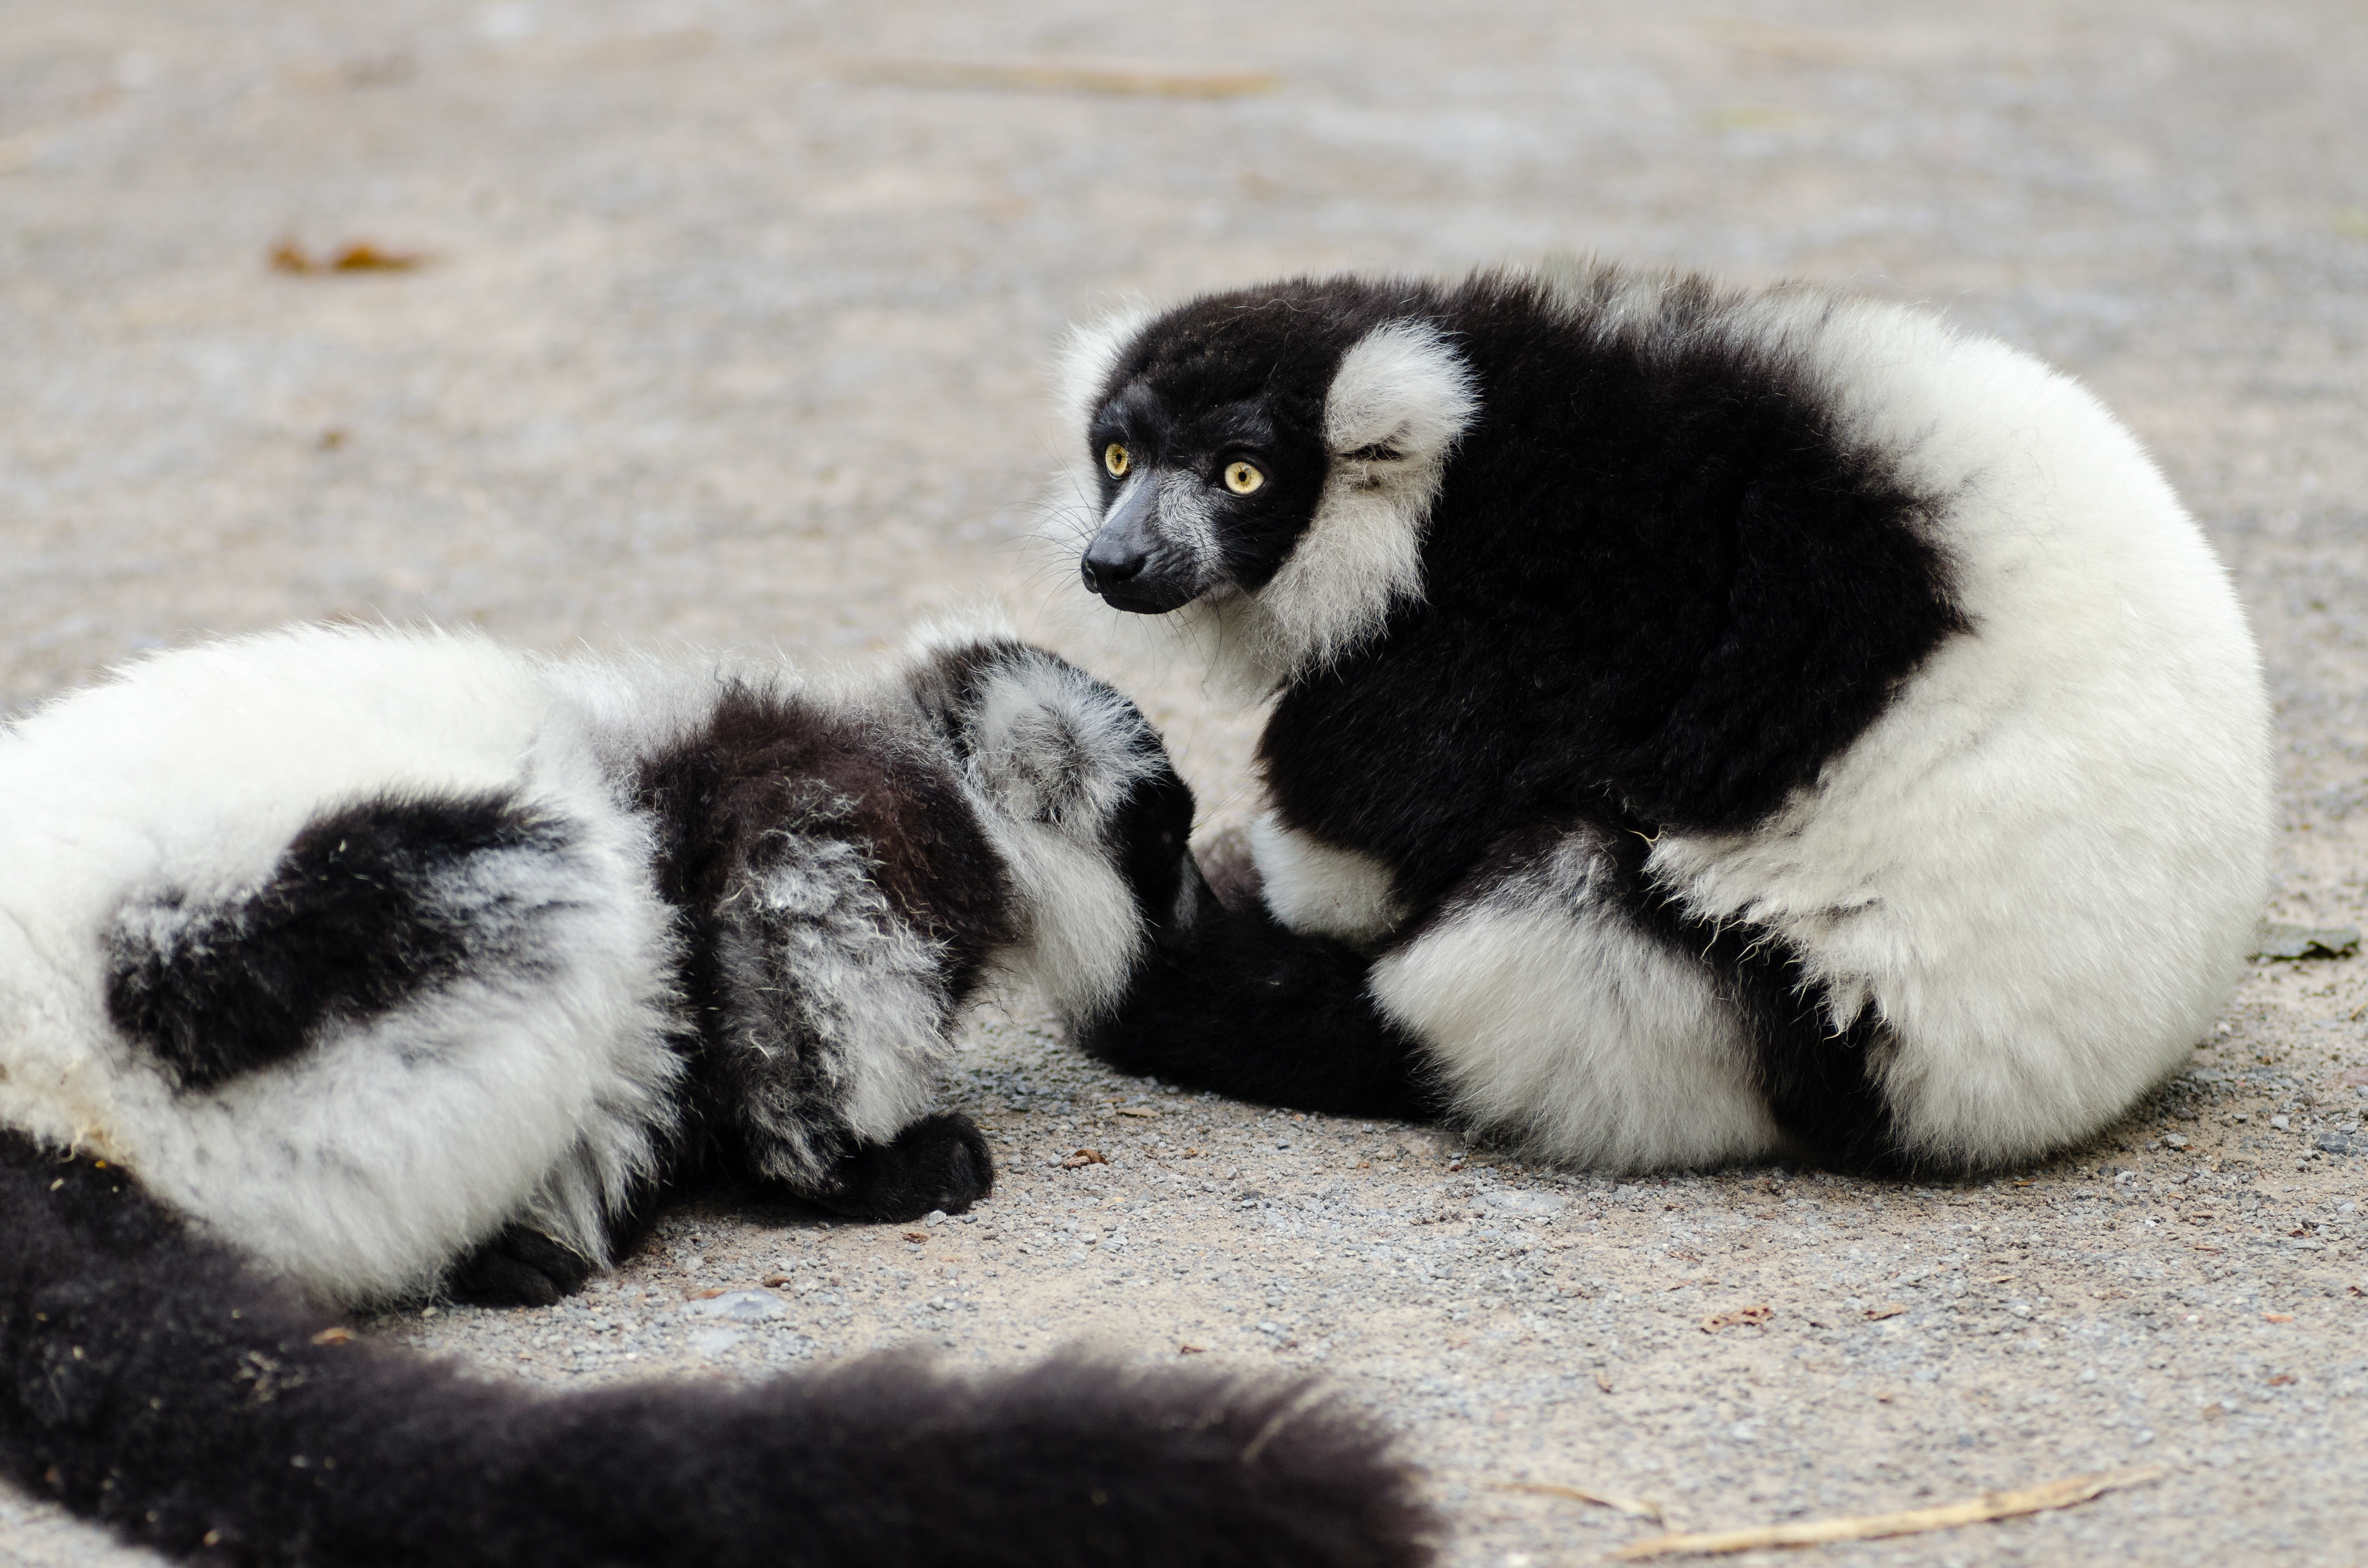
animal, zoo, fur, mammal, fauna, primate, madagascar, vertebrate, lemur, skunk